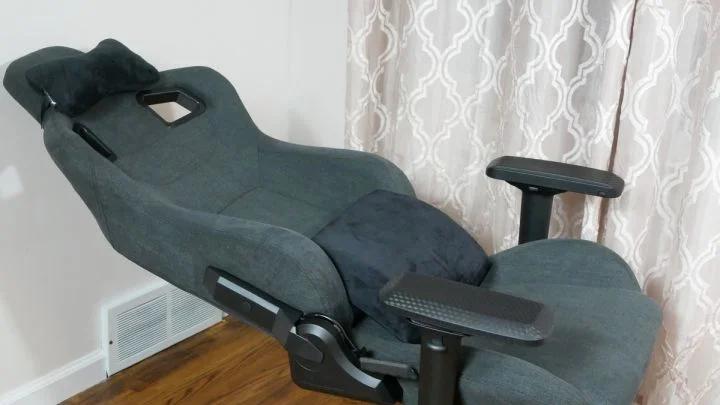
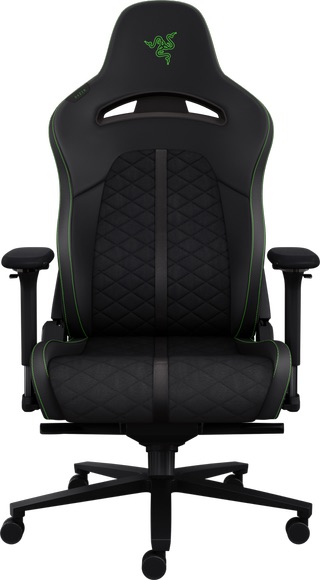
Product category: items_chair
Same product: no